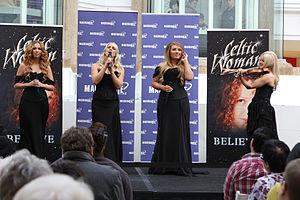
Celtic Woman est un groupe de musique celtique irlandais créé en 2004.